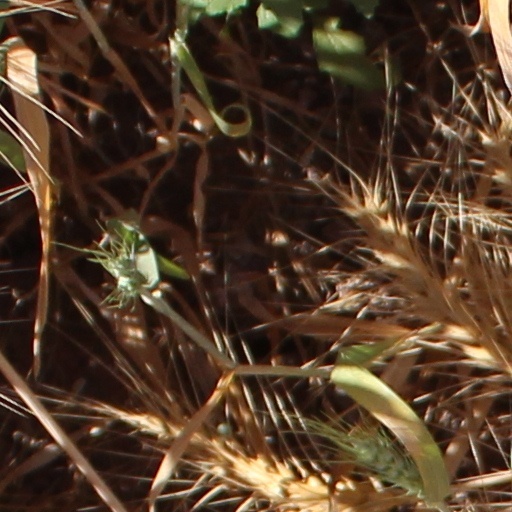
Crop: wheat